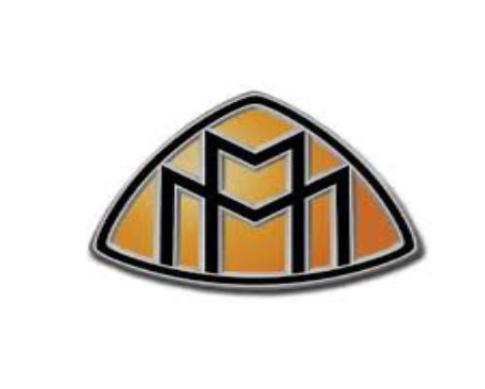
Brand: maybach-2
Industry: Transportation